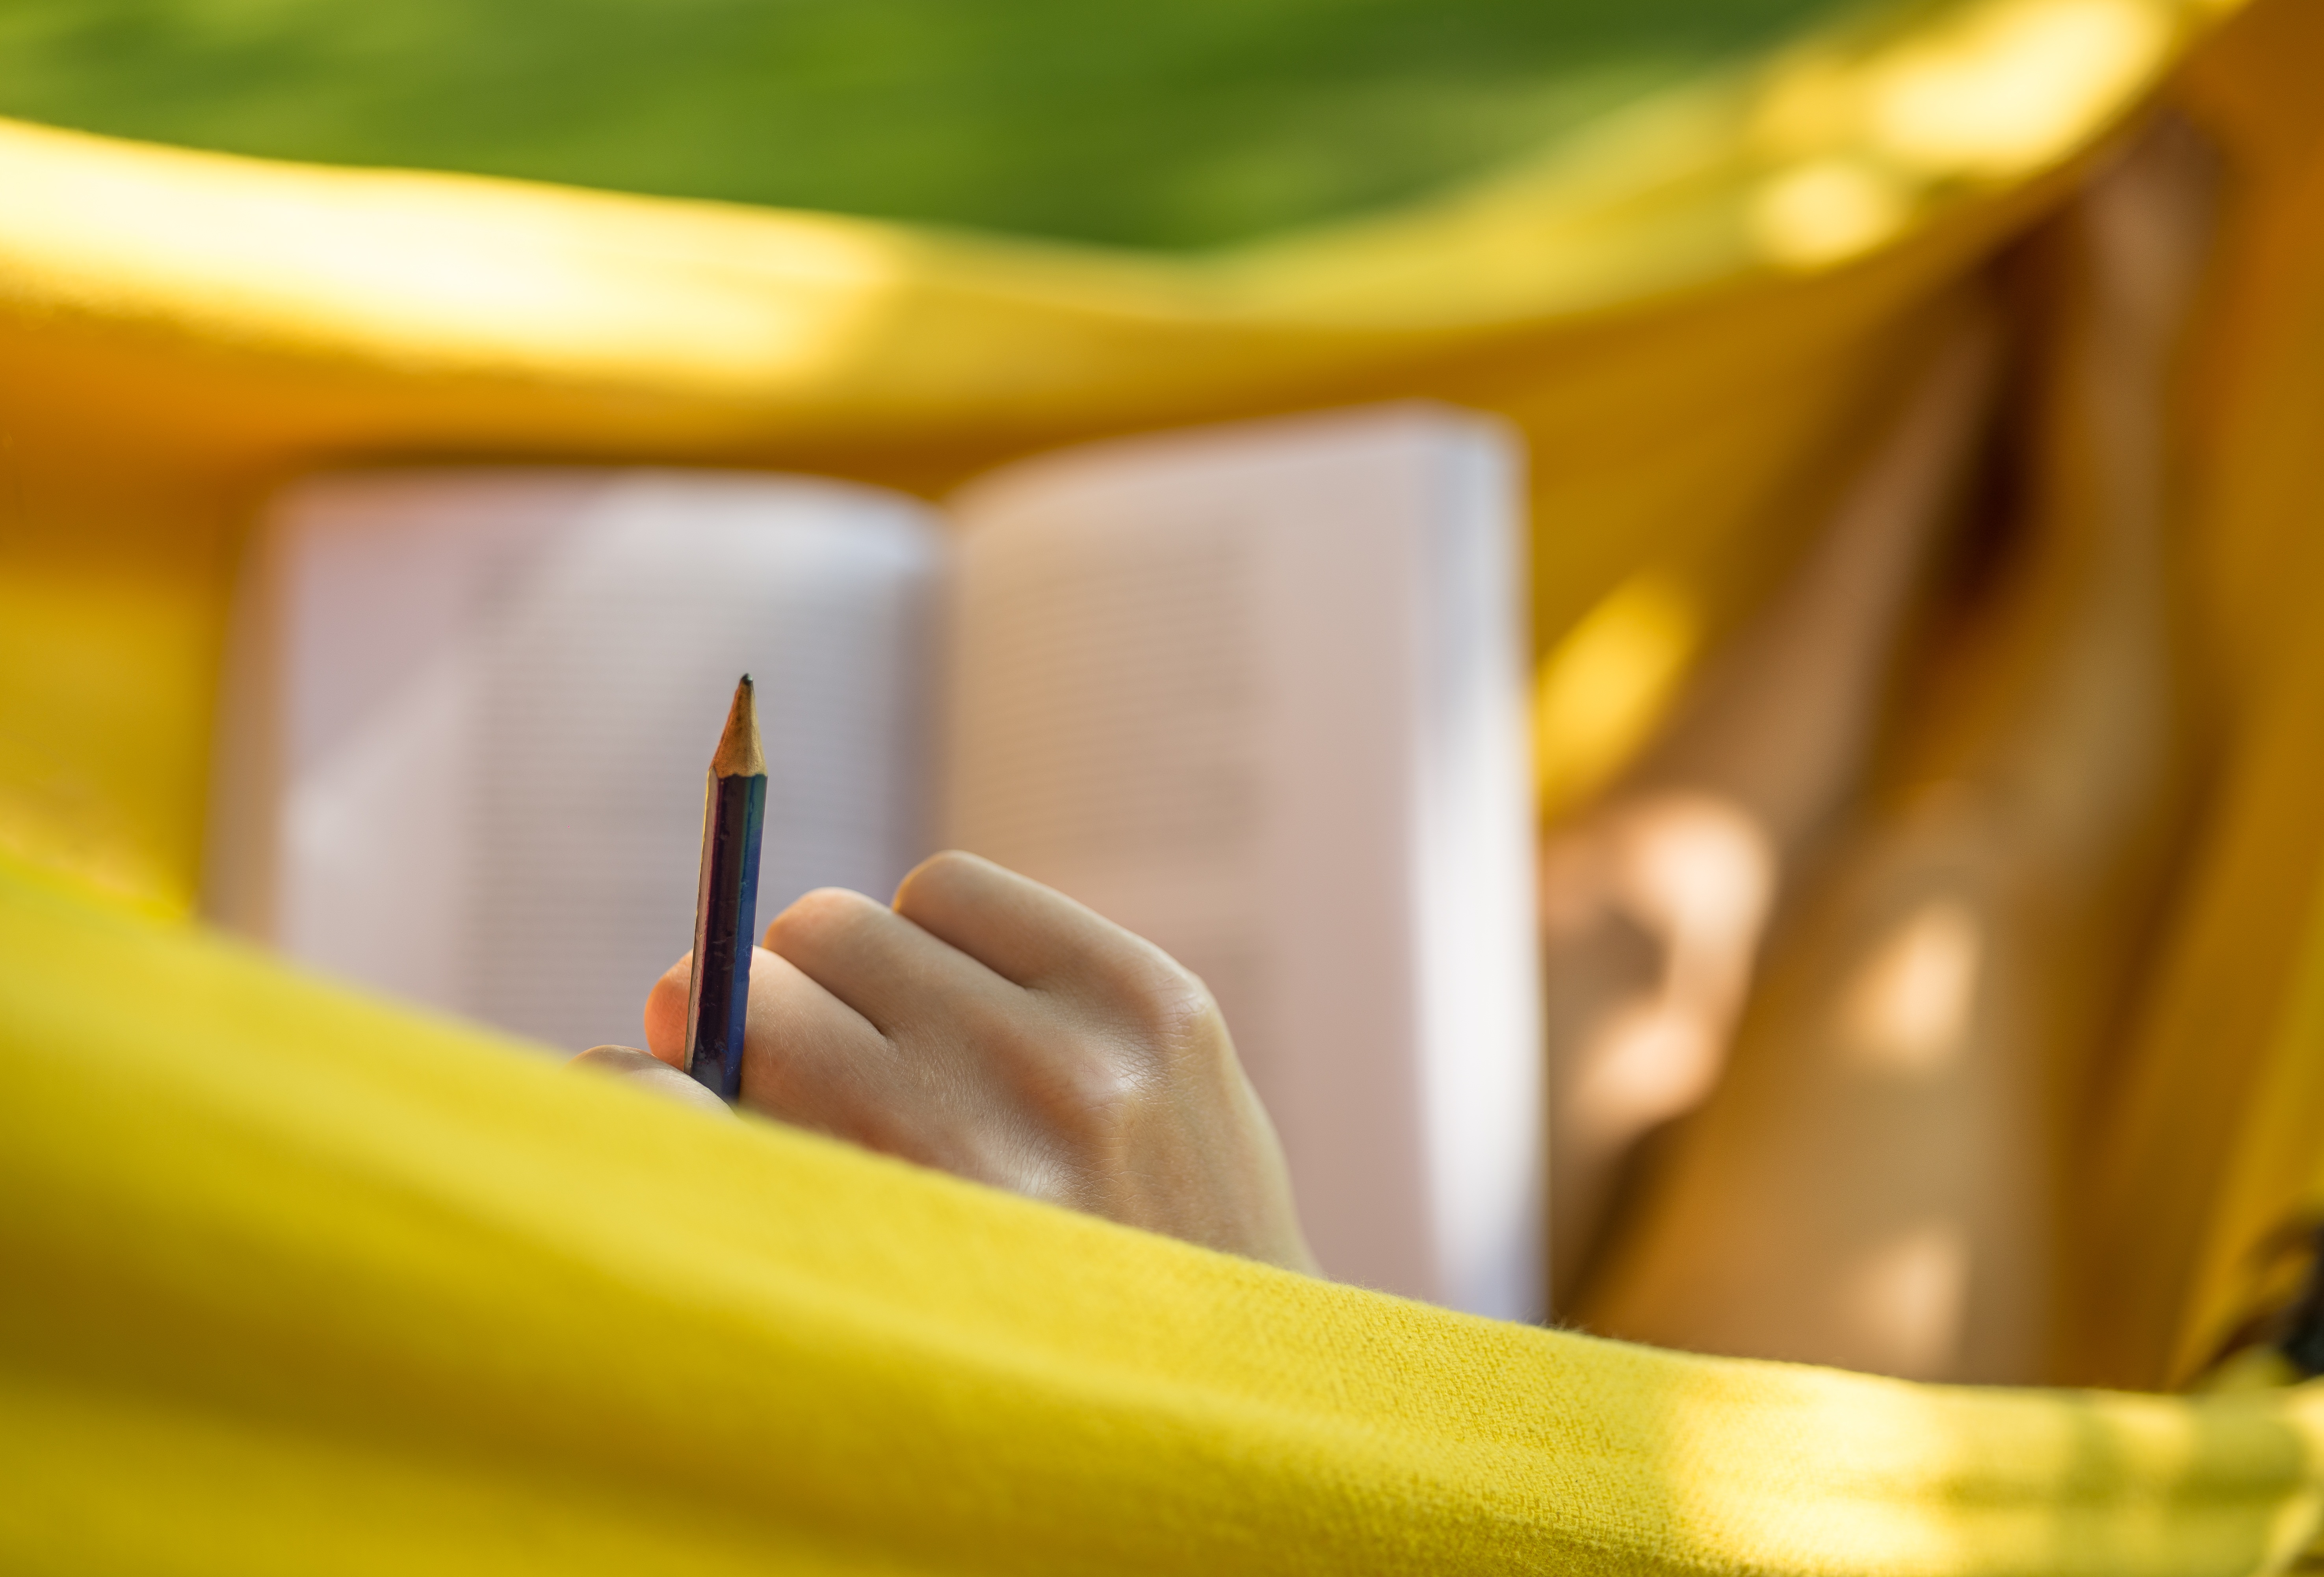
work, hand, book, person, pencil, people, girl, woman, summer, female, young, finger, green, relax, color, backyard, student, yellow, garden, hammock, education, relaxing, close up, study, legs, university, school, studying, college, adult, macro photography